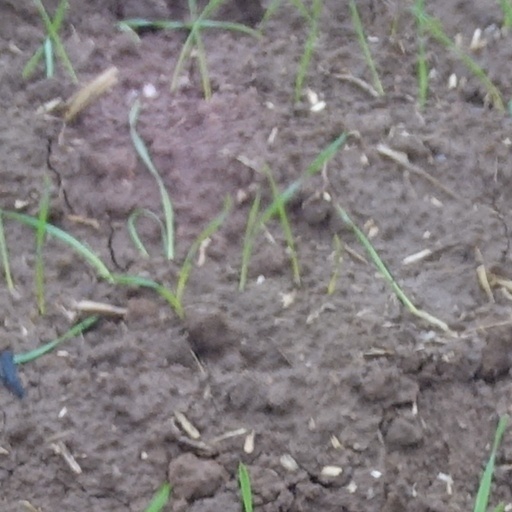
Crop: wheat